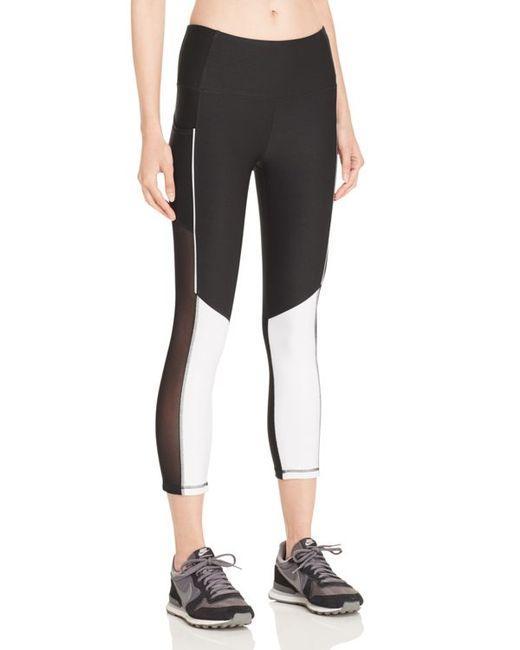
damen Sportleggings mit transparentem Schwarz und Weiß